Menu bar

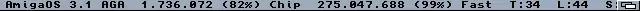
The menu bar of AmigaOS 3.1 in its default state, showing the screen title. Shown here is the Workbench screen, which displays system information in its title.

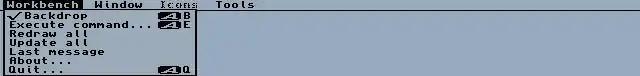
The menu bar of AmigaOS 3.1 in its opened state. Holding the right mouse button down opens the menus in the menu bar, and releasing the button over a menu item selects that item. Each application can have its own separate menus.

The Amiga used a menu-bar style similar to that of the Macintosh, with the exception that the machine's custom graphics chips allowed each program to have its own "screen", with its own resolution and colour settings, which could be dragged down to reveal the screens of other programs. The title/menu bar would typically sit at the top of the screen, and could be accessed by pressing the right mouse button, revealing the names of the various menus. When the right menu button was not pressed down, the menu/title bar would typically display the name of the program which owned the screen, and some other information such as the amount of memory used. When accessing menus with right mouse buttons pressed, one could select multiple menu entries by clicking the left mouse button, and when right mouse button was released, all actions selected in the menus would be performed in the order they were selected. This was known as multiselect.